Qinghai–Tibet railway

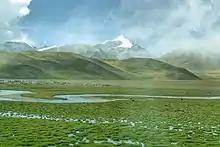
Wetland by the railway, near the Nyenchen Tanglha Mountains

The environmental impact of the new railway is an ongoing concern. The increase in passenger traffic will result in greater tourism and economic activity on the Tibetan Plateau, and the construction of the railway may also negatively impact the local environment. For example, interference on earth, vegetation, and surface water heat exchange, which may cause freeze-thaw erosion and melting of ice if not handled properly.